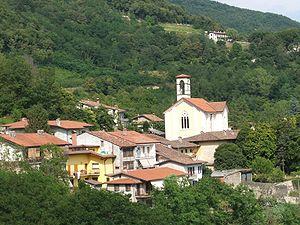
Cenate Sopra est une commune de la province de Bergame dans la région Lombardie en Italie.